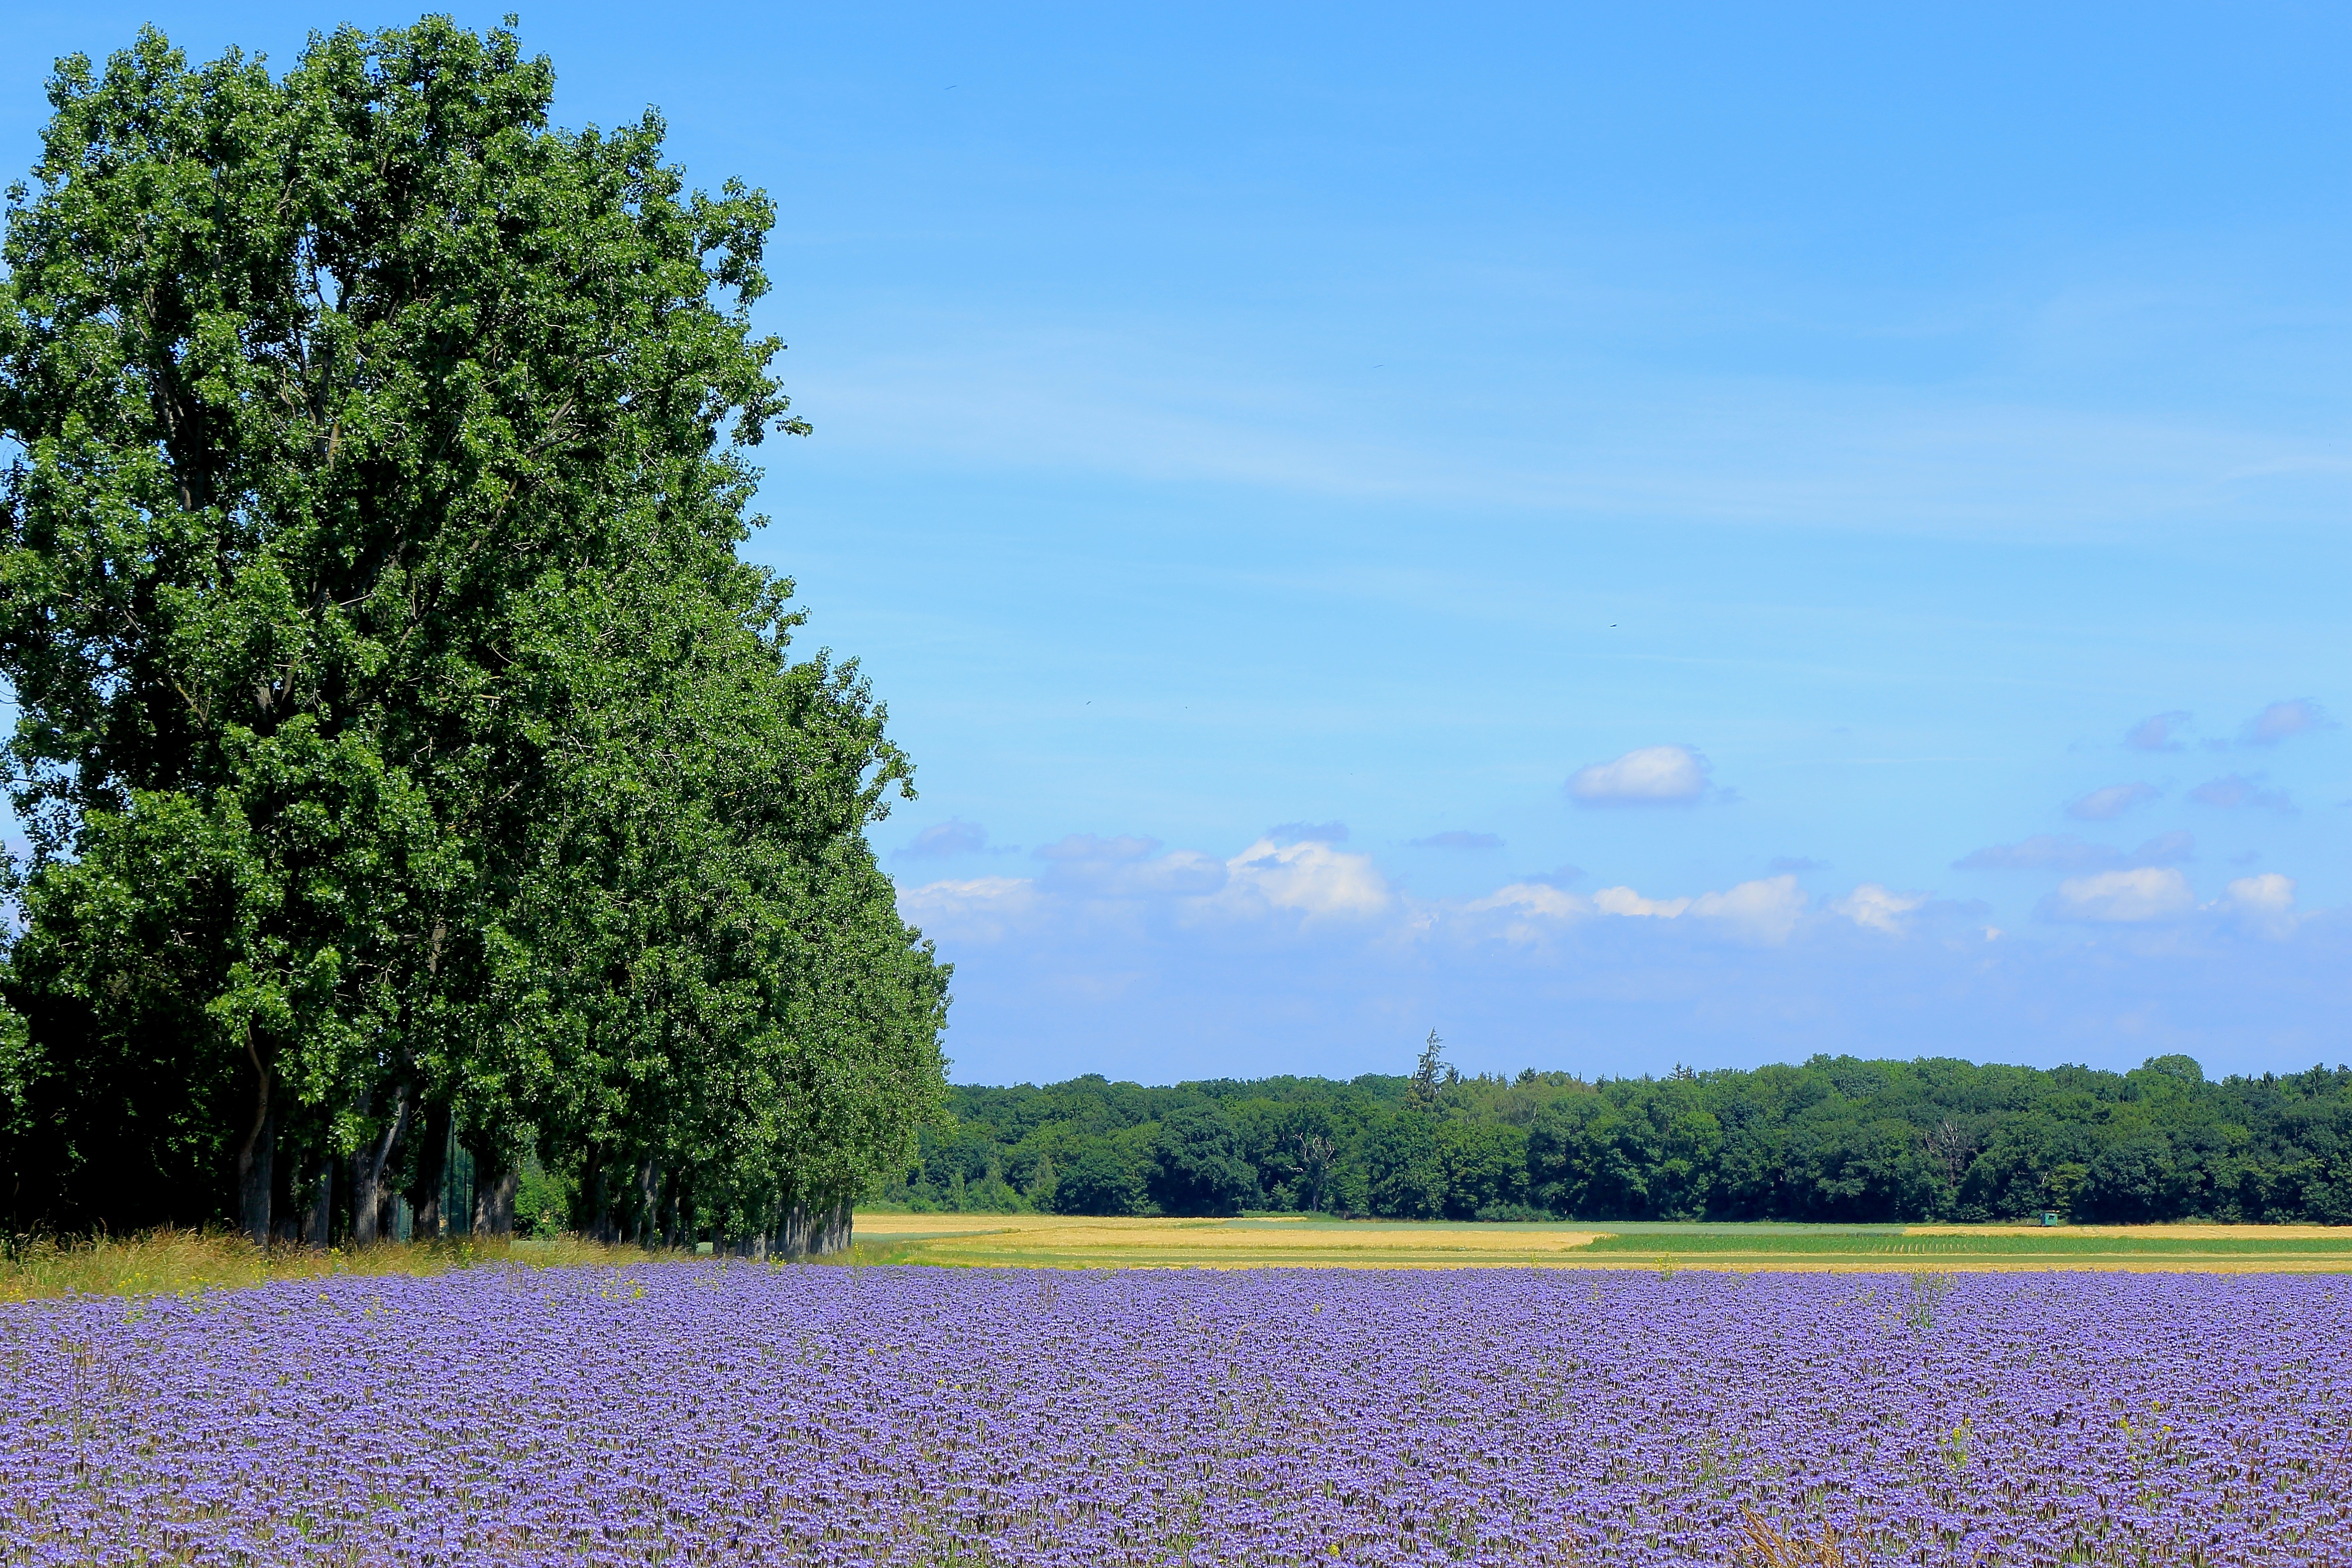
landscape, tree, grass, horizon, plant, sky, field, meadow, prairie, flower, agriculture, plain, grassland, ecosystem, flower meadow, rural area, flowering plant, grass family, land plant